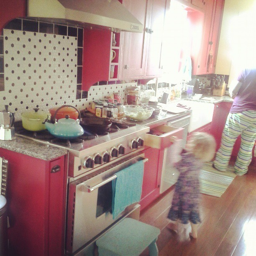
A child opening a drawer in a small kitchen.
A little girl that is looking at a drawer.
A little girl checks a drawer in this colorful kitchen.
A young girl in looking in a drawer in the kitchen by her mother.
The child is pulling open the drawer to find something.